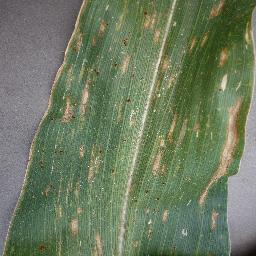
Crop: corn
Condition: (maize)_cercospora_spot_gray_spot